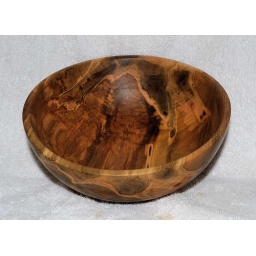
This bowl was turned from a Maple tree that was damaged in the ice storm of 2009. Central Ky